Los Titanes, Canelones

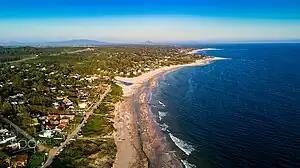
Los Titanes in summer 2017

Los Titanes is a seaside resort in Canelones Department, Uruguay.